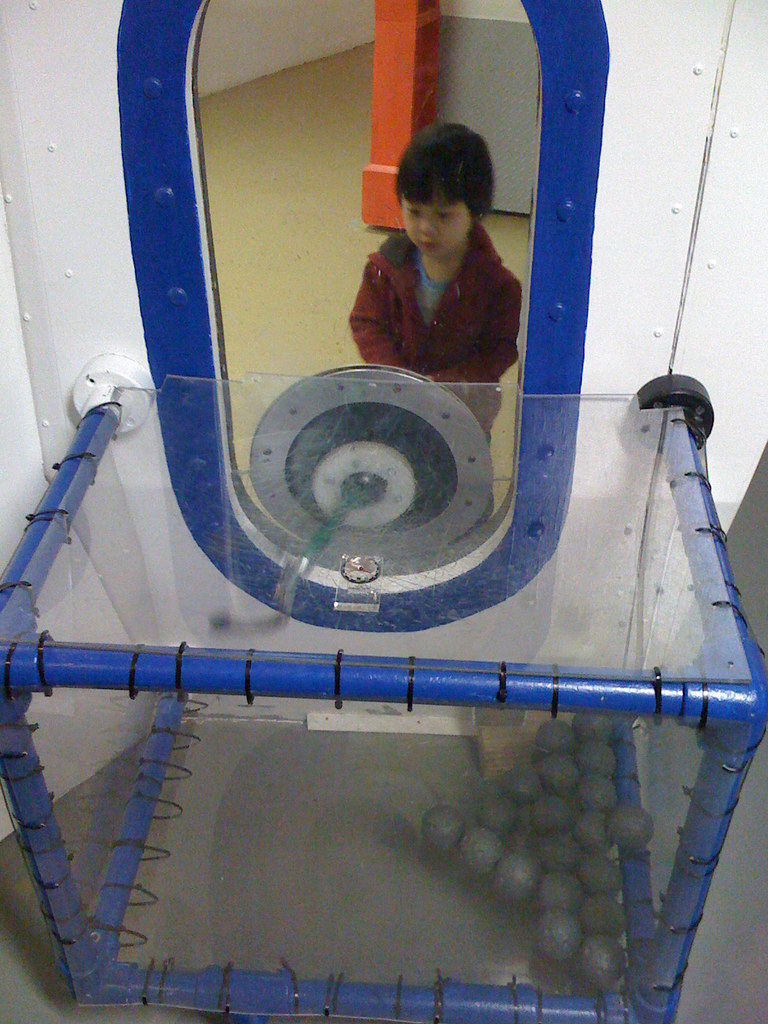
Label: others